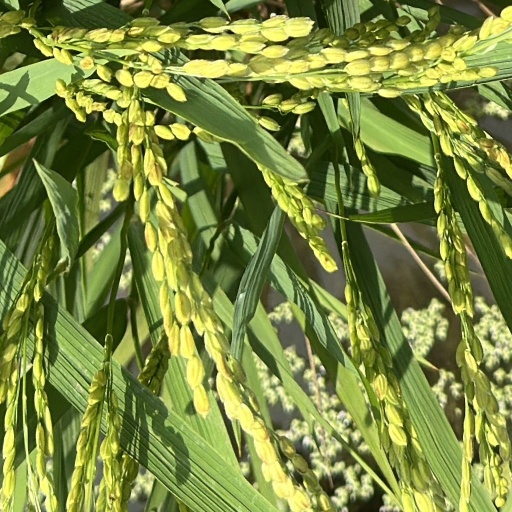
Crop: rice